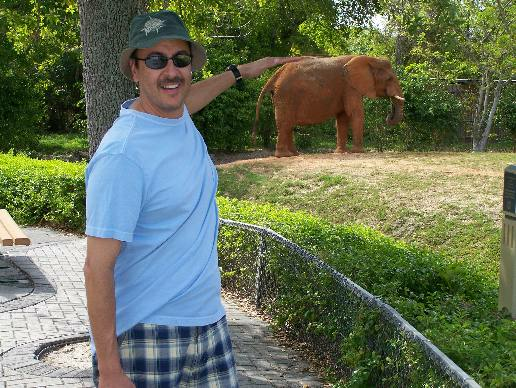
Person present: Yes